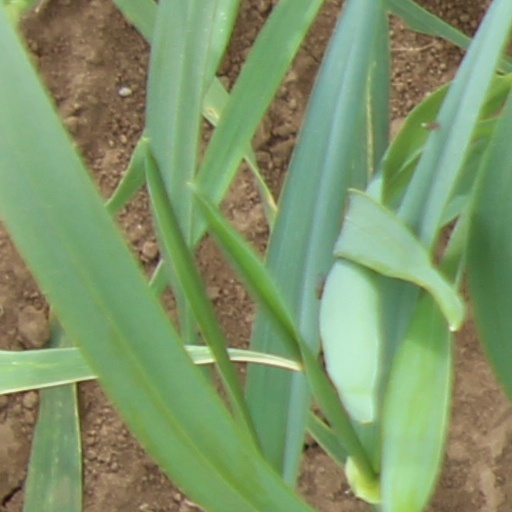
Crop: wheat